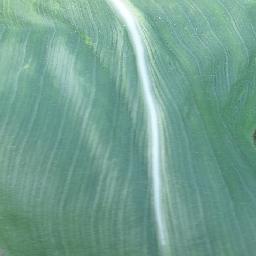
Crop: corn
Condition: (maize)_healthy